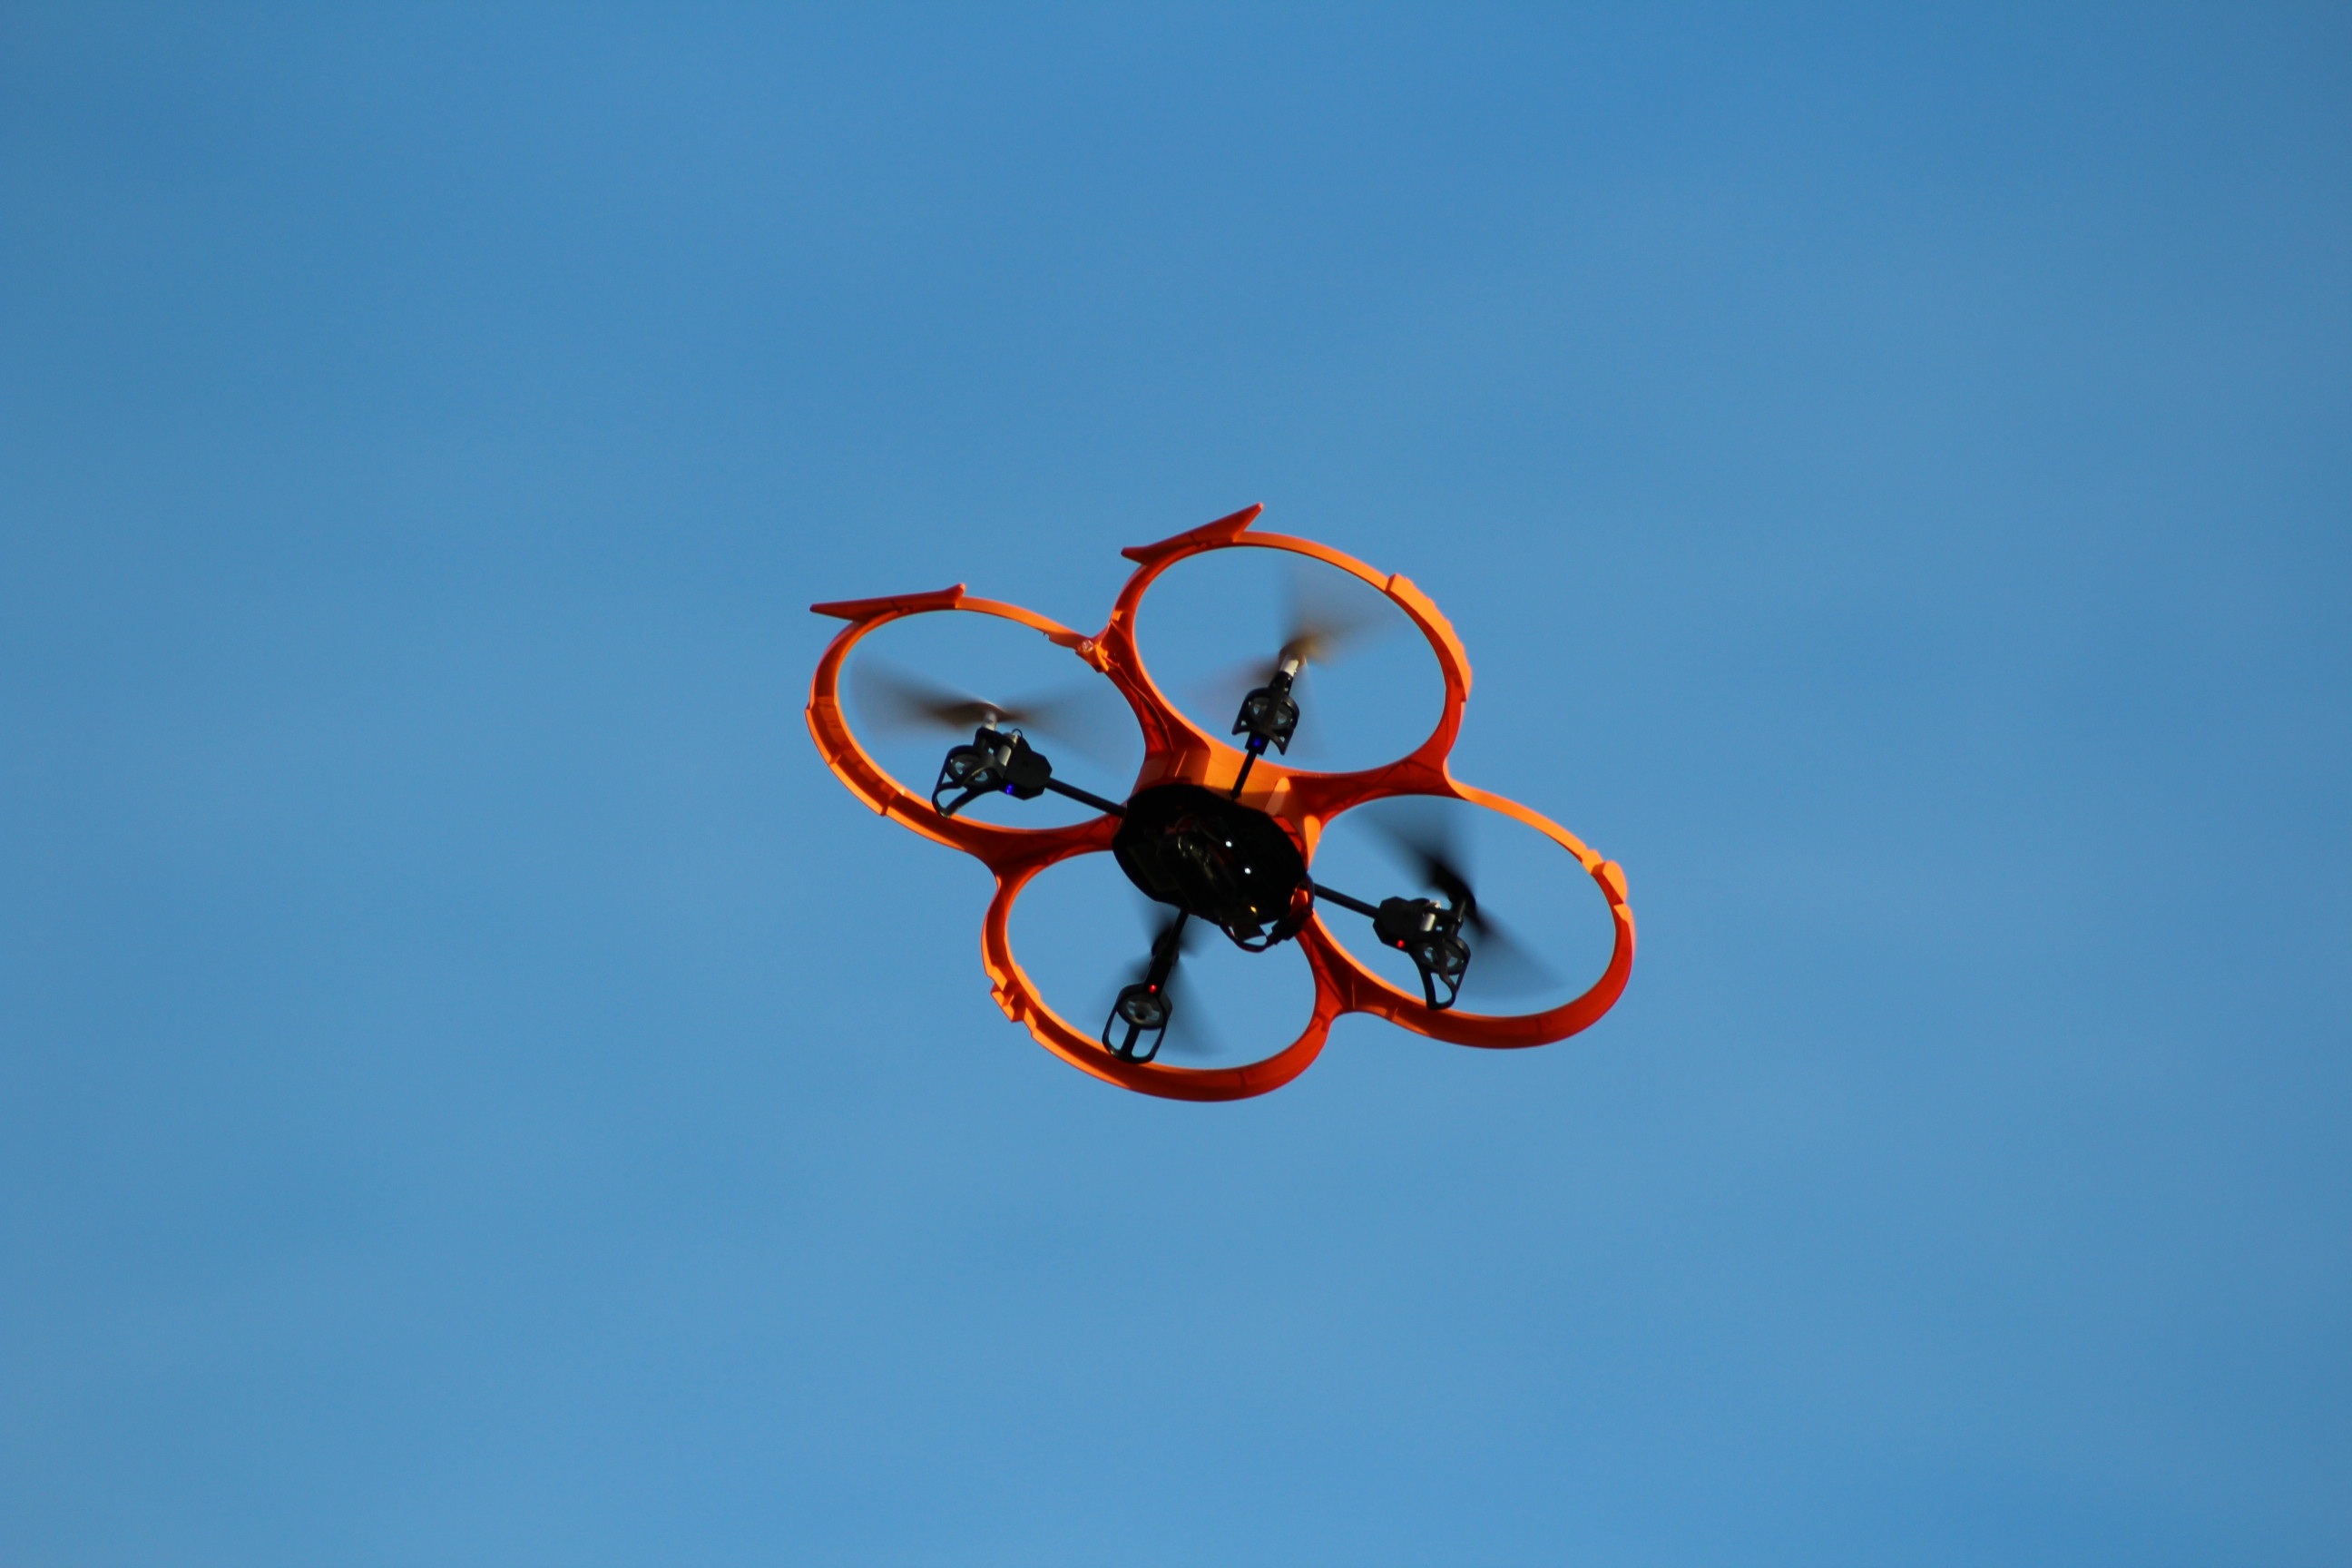
flower, model, vehicle, extreme sport, toy, drone, rotors, remotely controlled, flying object, freestyle motocross, atmosphere of earth, cycle sport, bicycle motocross, bmx bike, freestyle bmx